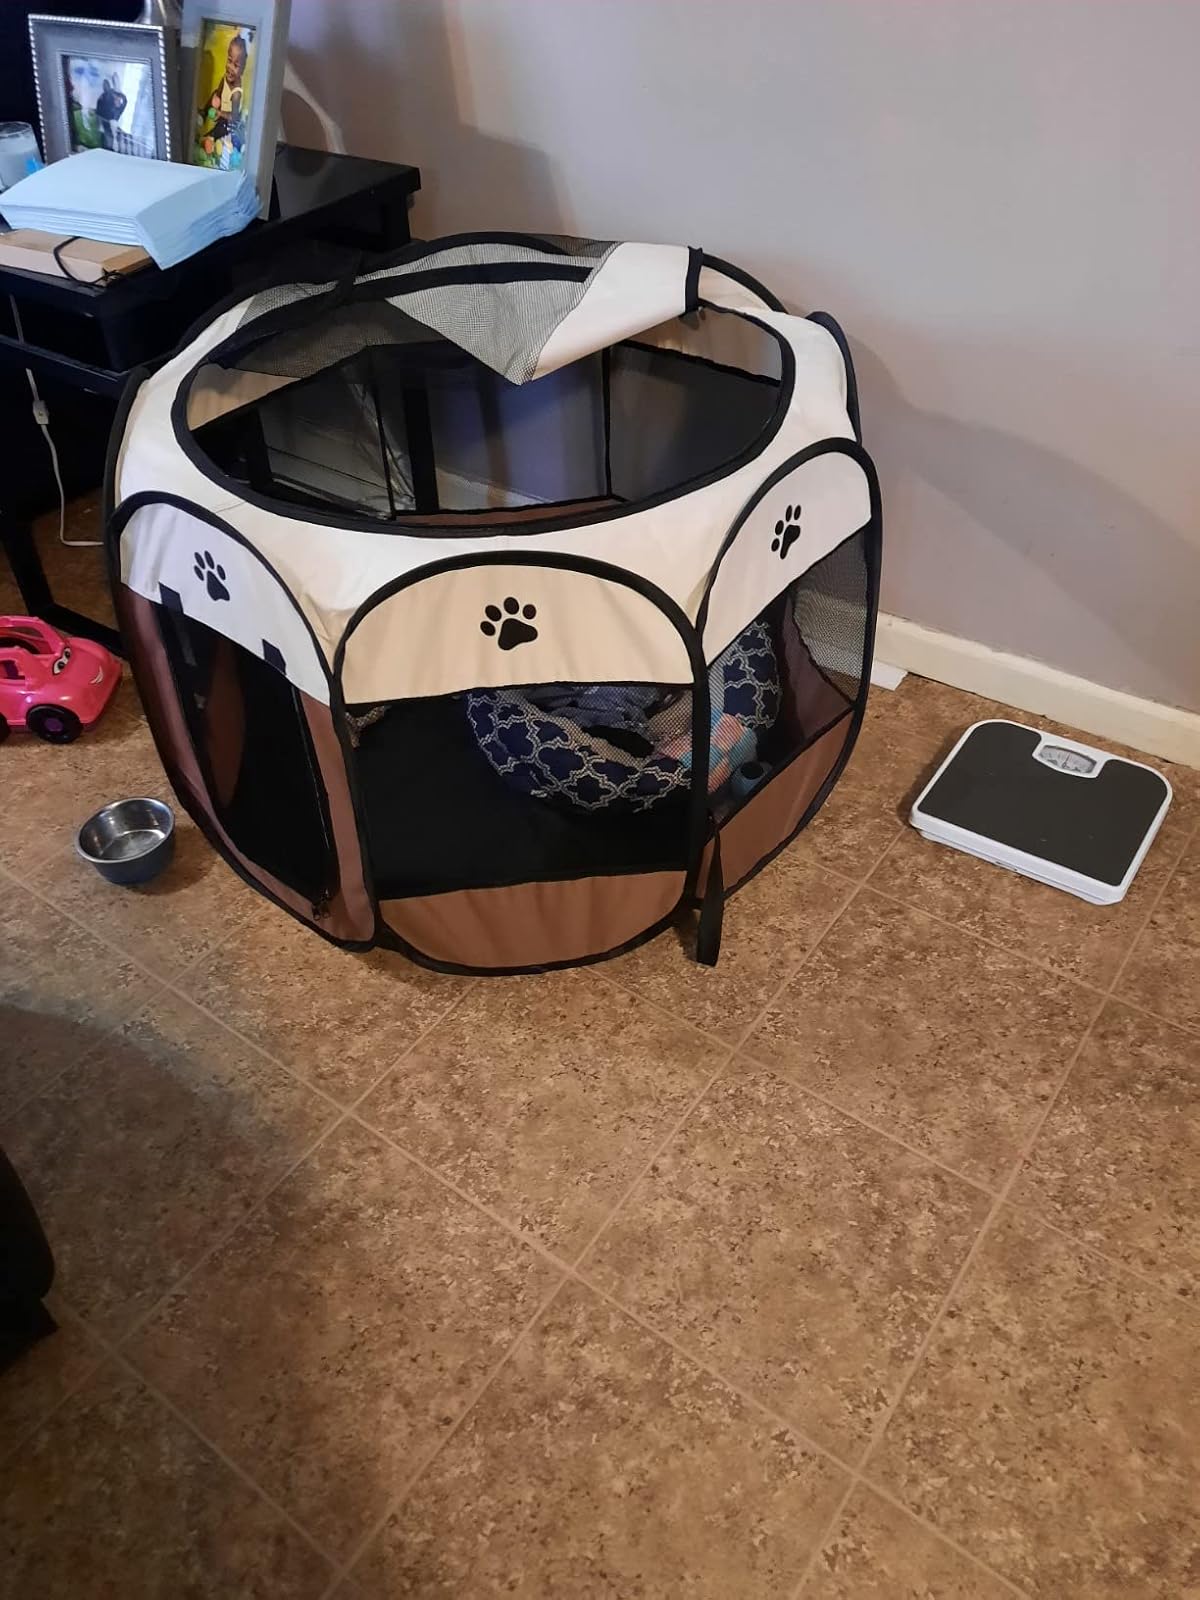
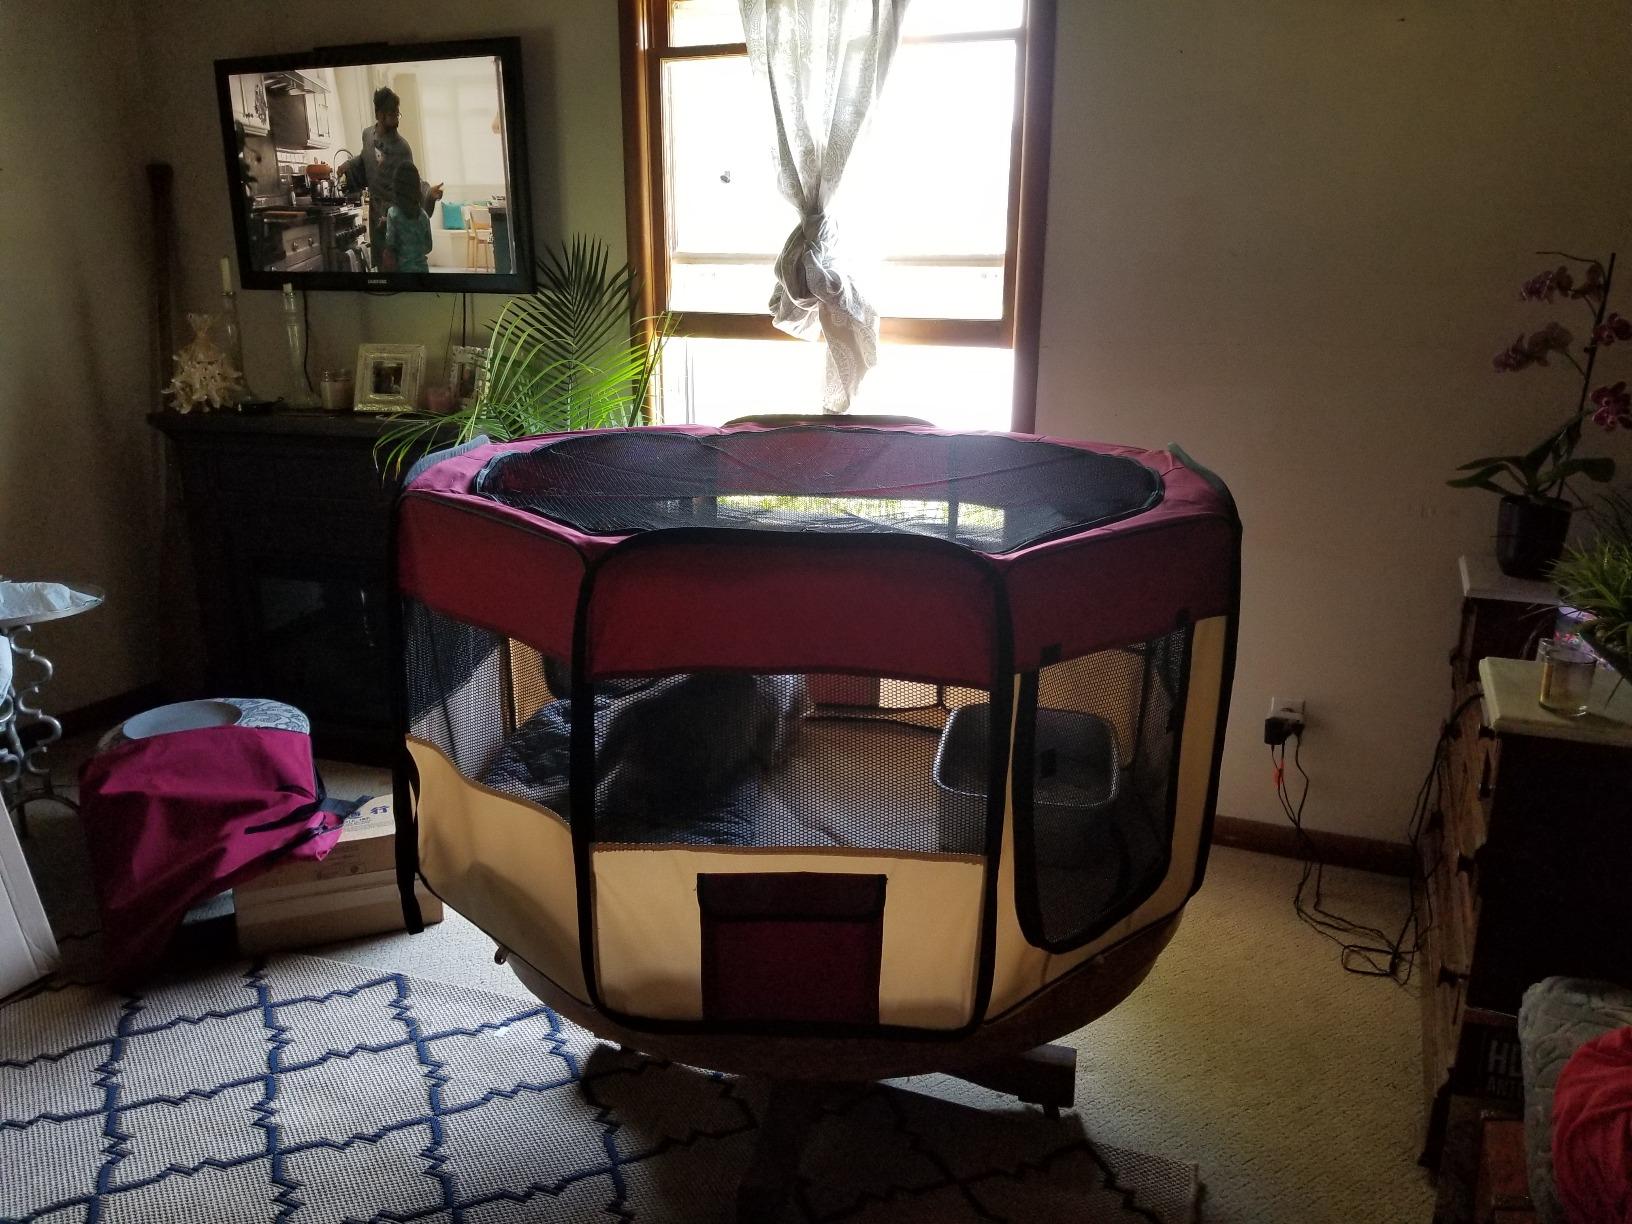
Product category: items_kennel
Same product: no